1916 Summer Olympics

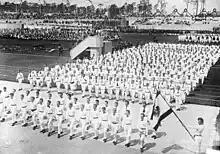
Parade for the opening of the stadium on 8 June 1913

The 1916 Summer Olympics, officially known as the Games of the VI Olympiad (German: "Spiele der VI. Olympiade"), were scheduled to be held in Berlin, Germany. However, they were cancelled due to the outbreak of World War I, the first time in their twenty-year history of the games. Berlin was selected as the host city during the 14th IOC Session in Stockholm on 4 July 1912, defeating bids from Alexandria, Amsterdam, Brussels, Budapest and Cleveland. After the 1916 Games were cancelled, Berlin would eventually host the 1936 Summer Olympics, twenty years later.